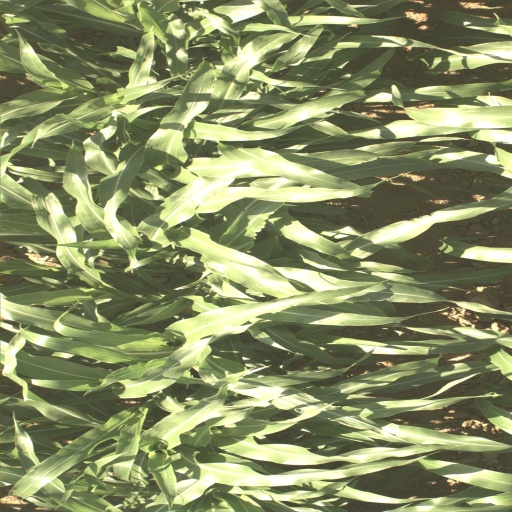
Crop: sorghum